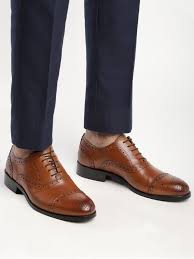
Label: Brogue